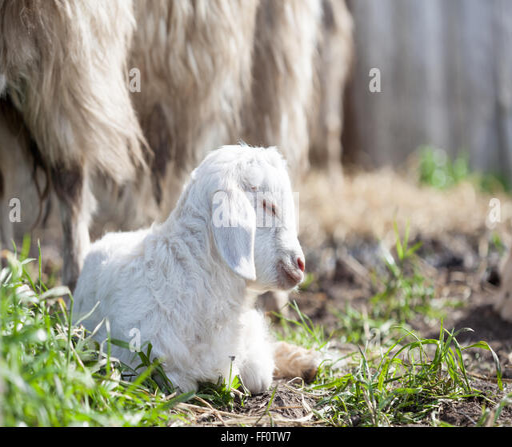
a baby goat sits in the grass